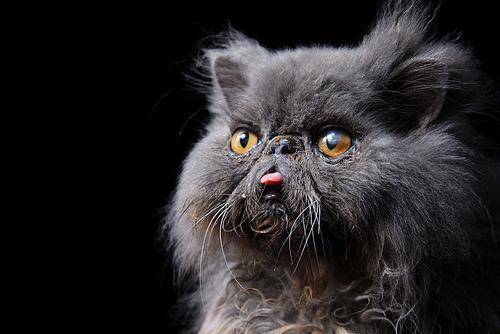
Persian